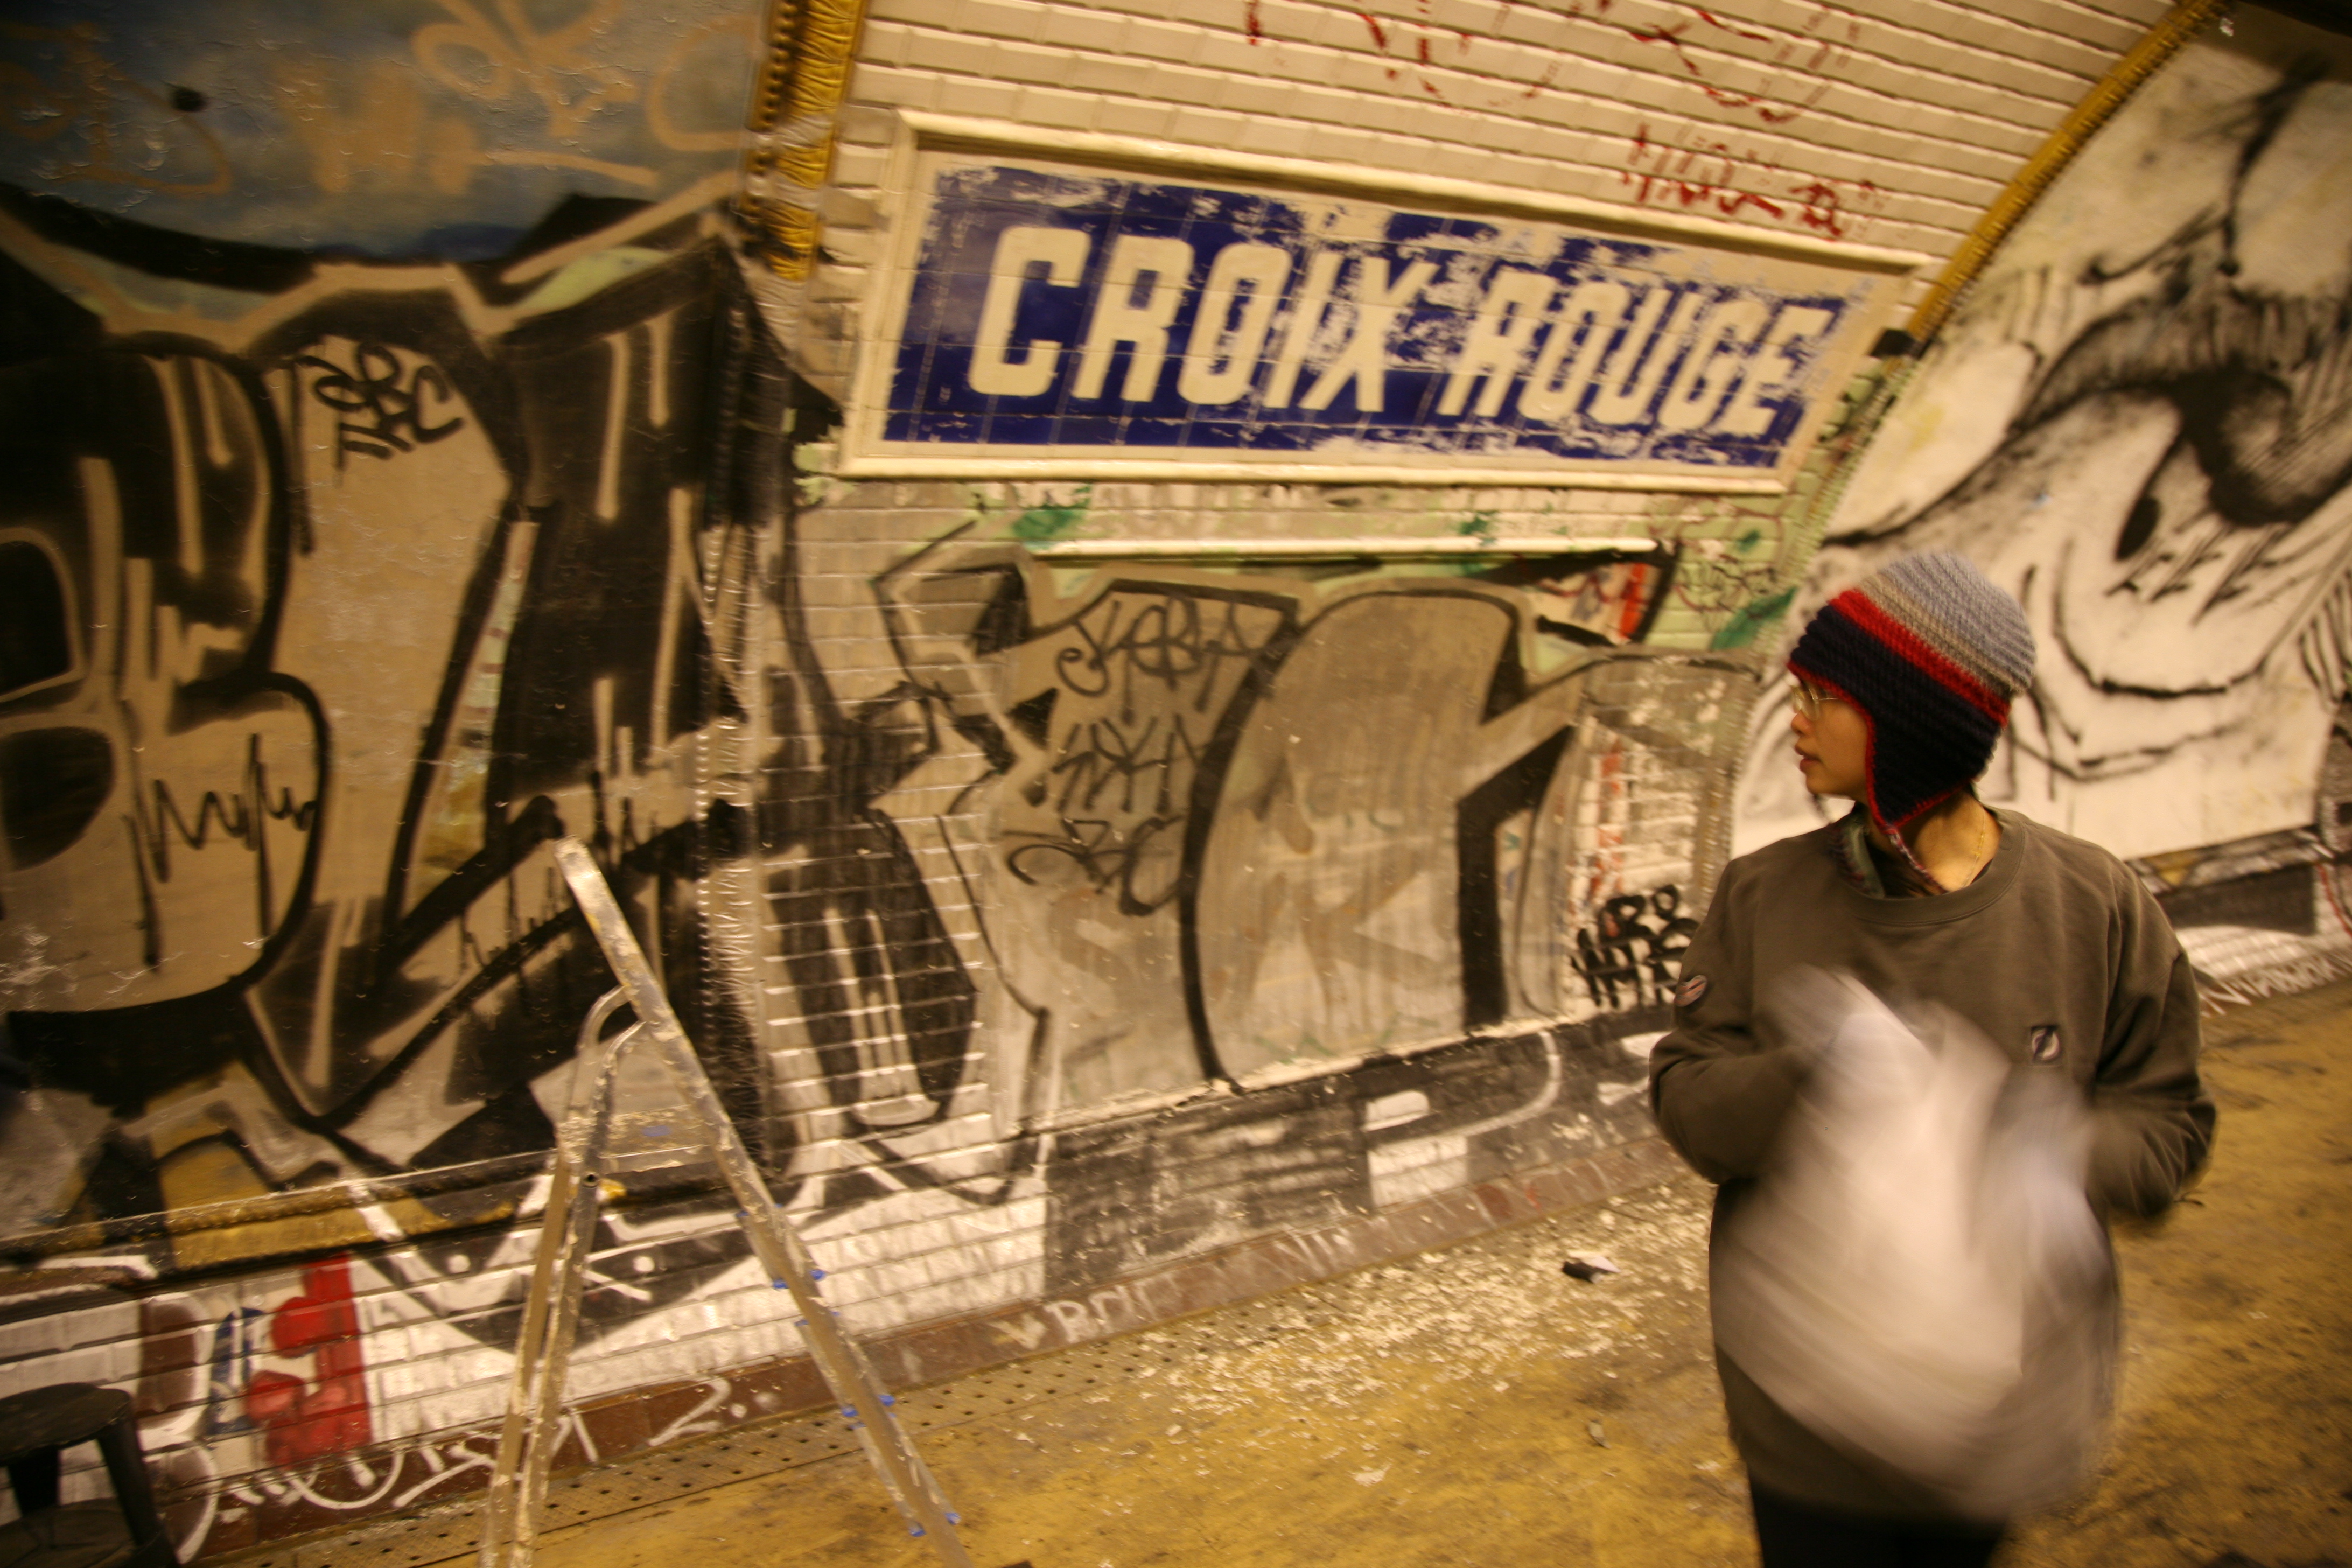
paris, metro, platform, graffiti, art, infrastructure, tag, bnf, hell, installation, x, ratp, enfer, croixrouge, calbum, laurentungerer, biblioth quenationaledefrance